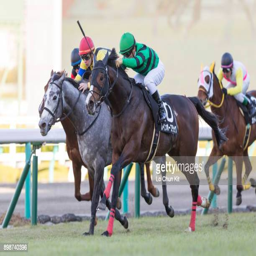
person riding rainbow flag wins the race